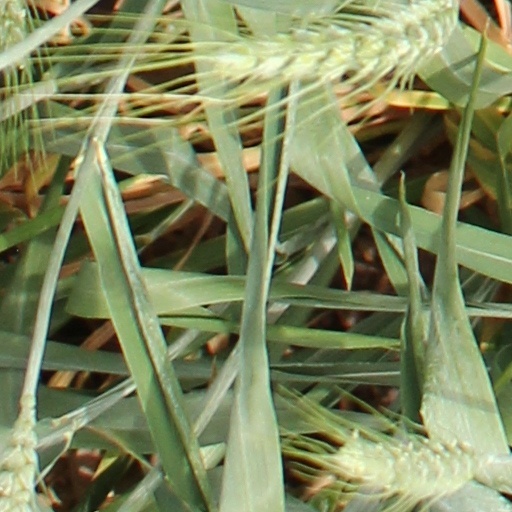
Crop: wheat